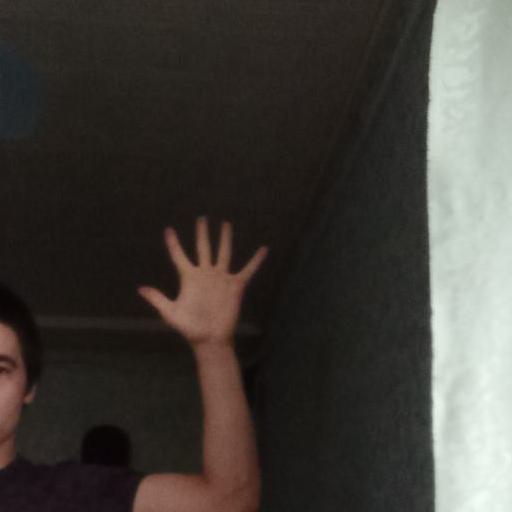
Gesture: palm